CardiacSense Ltd

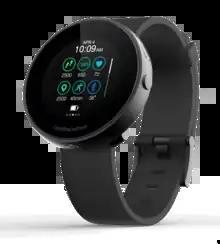
CardiacSense Watch

CardiacSense is a developer of a wearable technology for continuous cardiac arrhythmia detection and vital signs monitoring. CardiacSense is based in Caesarea, Israel.